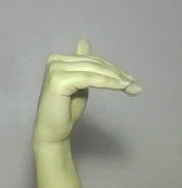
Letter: khaa